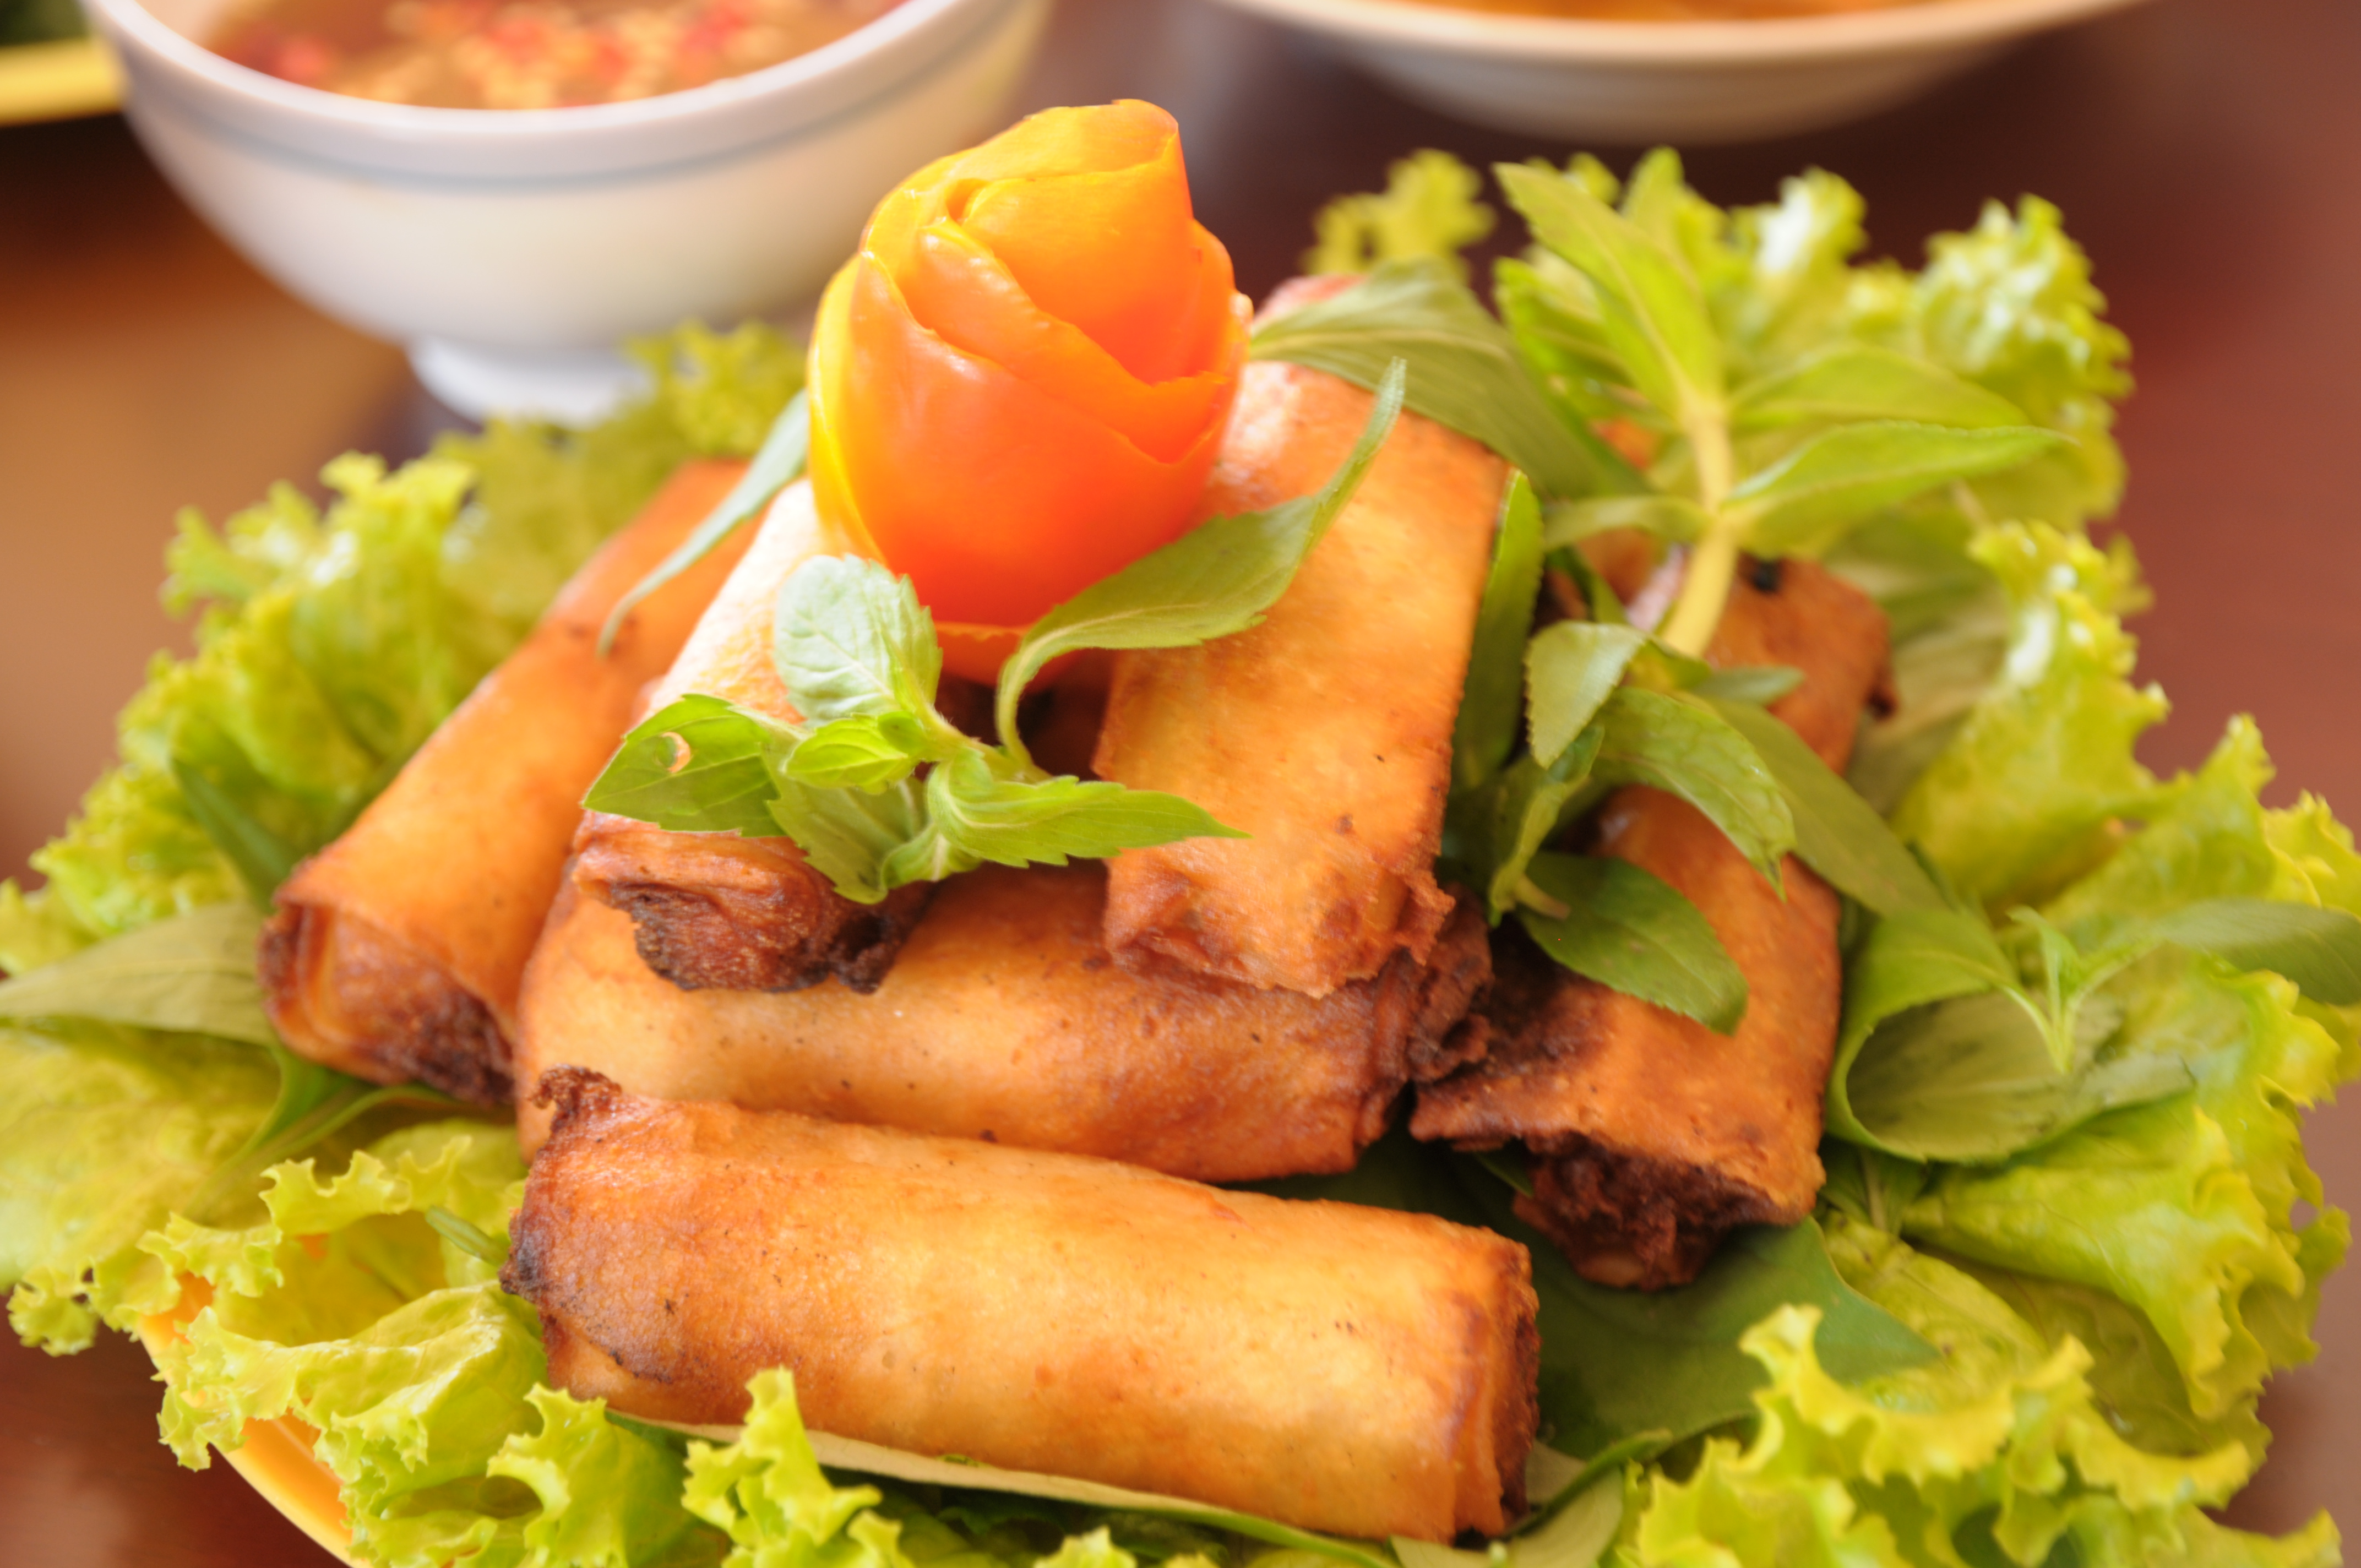
vegetarian, foods, healthy, dish, food, cuisine, nem r n, spring roll, lumpia, taquito, ingredient, fried food, egg roll, Nem, appetizer, produce, meat, Chimichanga, chinese food, prawn roll, lettuce, american food, recipe, fast food, vietnamese food